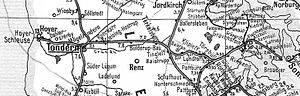
Den sønderjyske tværbane
Den sønderjyske tværbane var og er til dels stadig en jernbane mellem Højer og Sønderborg i Sønderjylland.